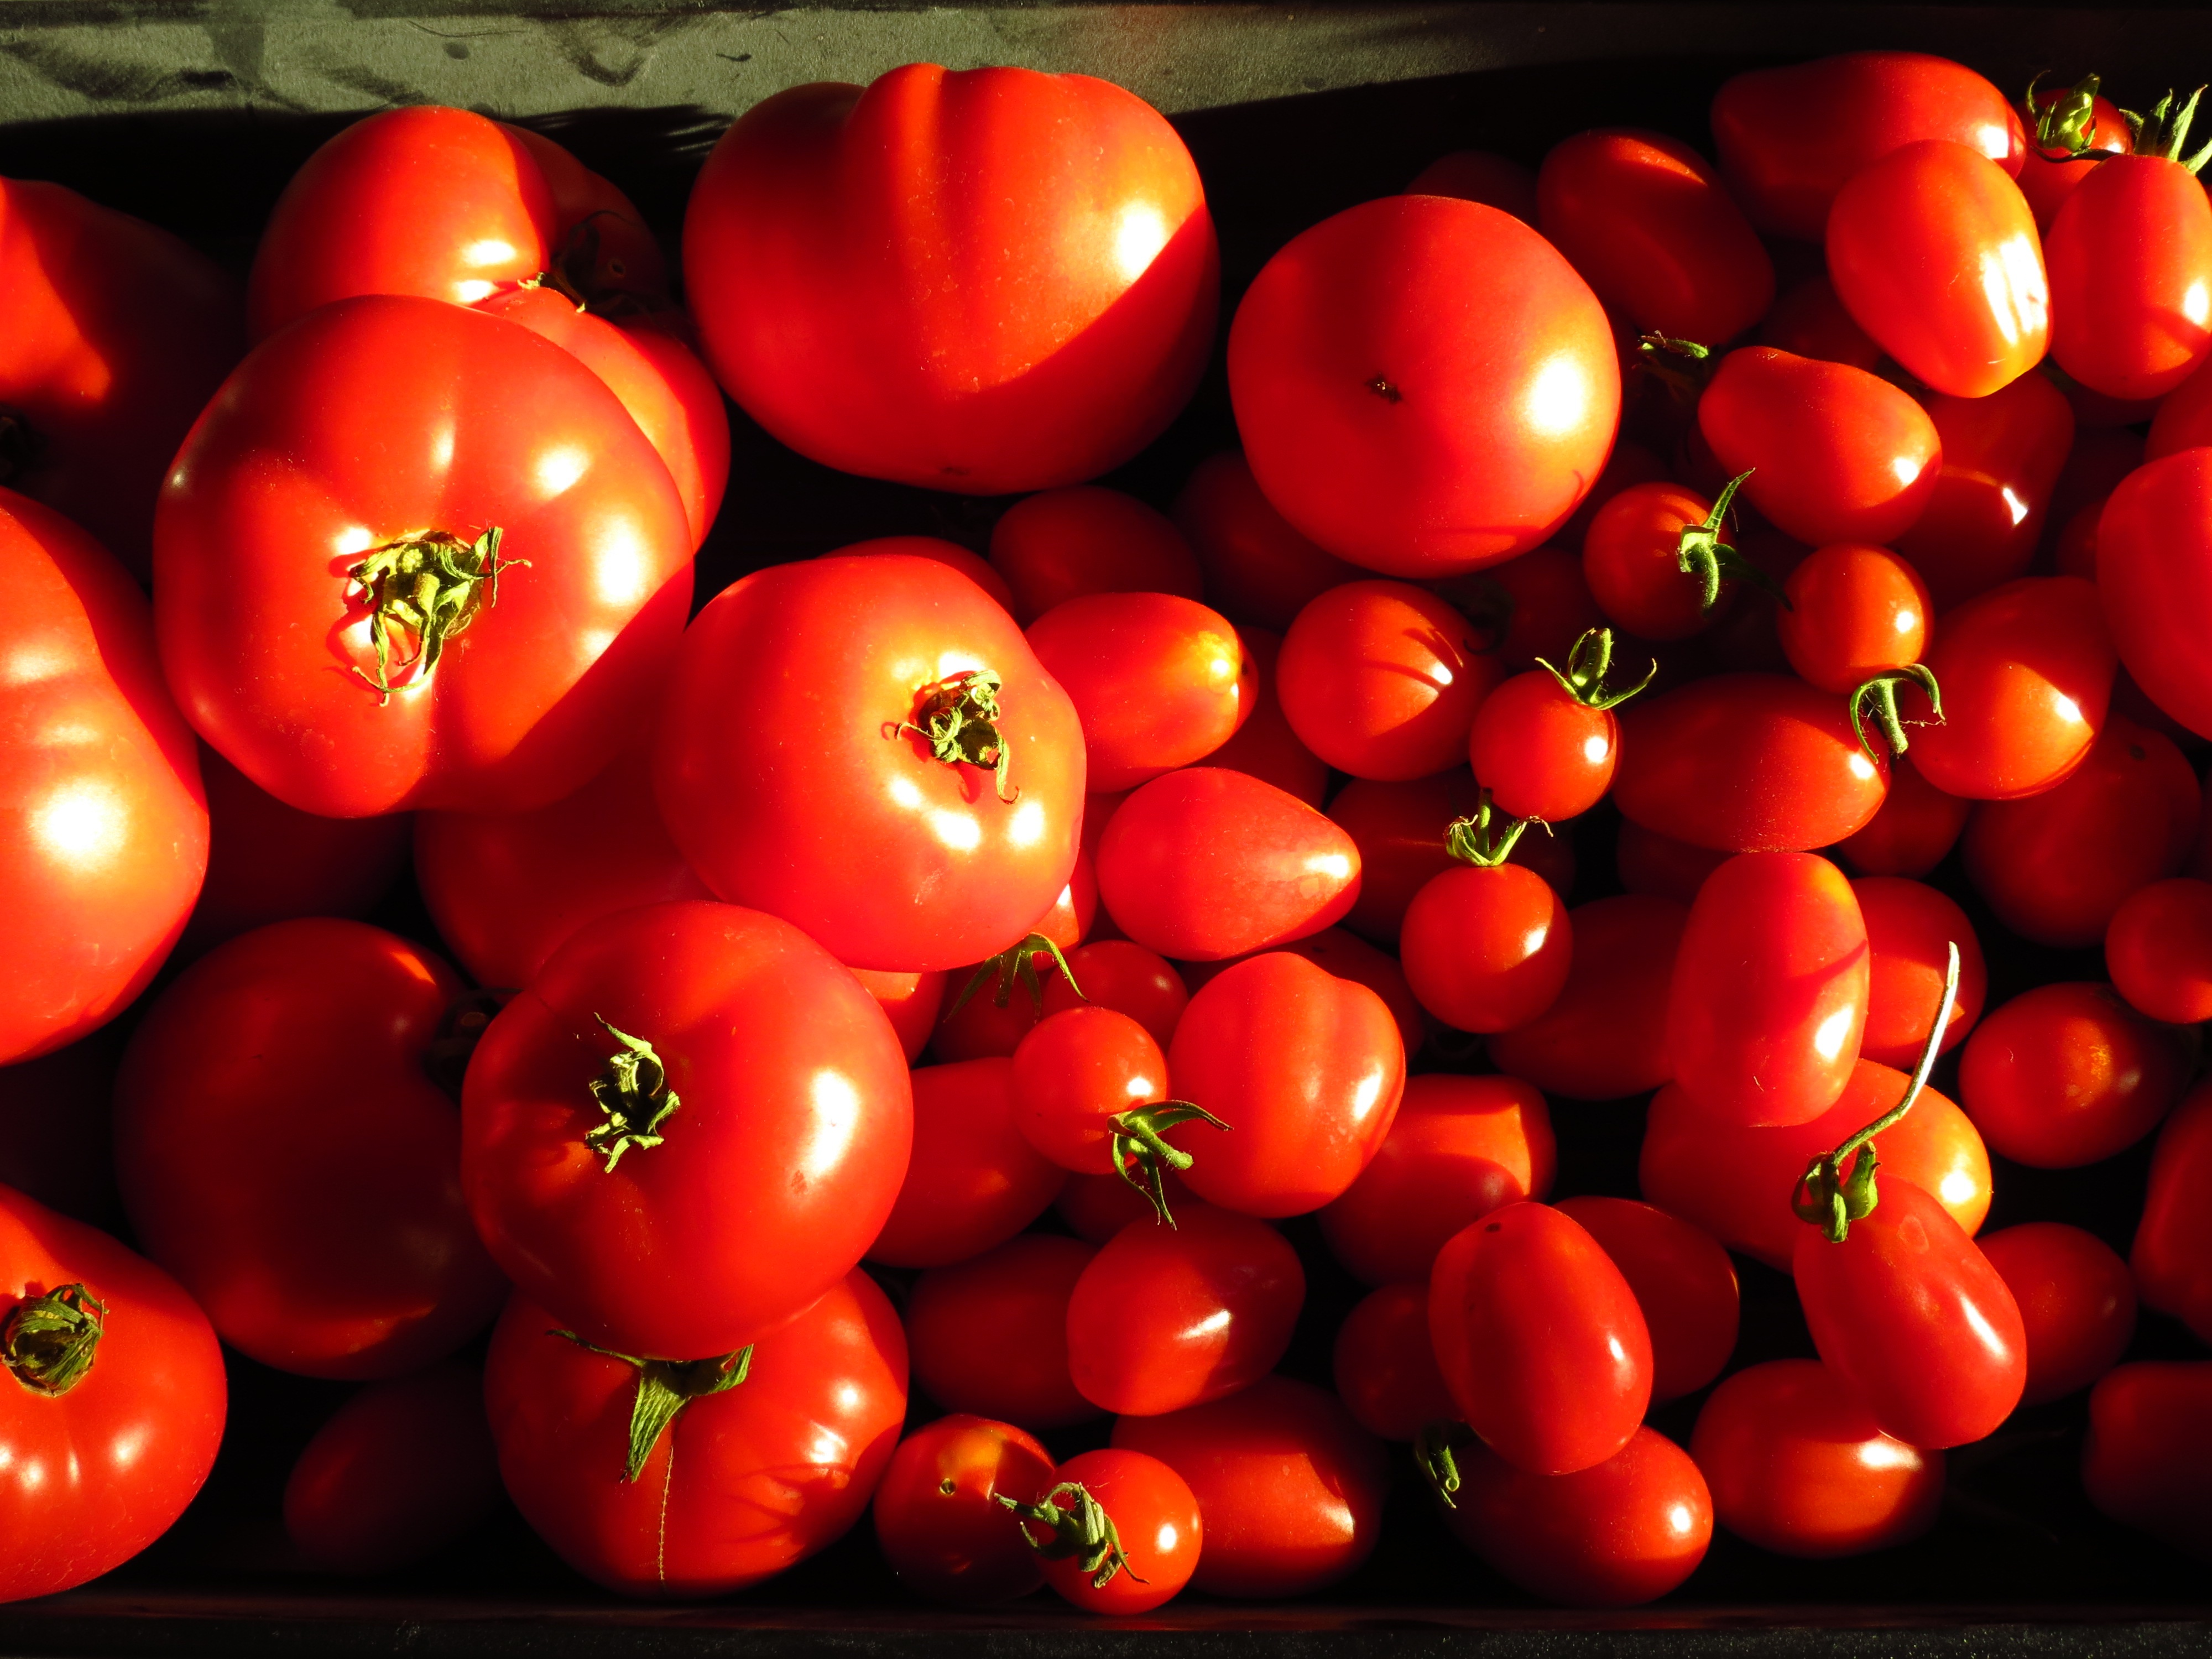
plant, fruit, flower, food, red, produce, vegetable, tomato, macro photography, flowering plant, land plant, potato and tomato genus